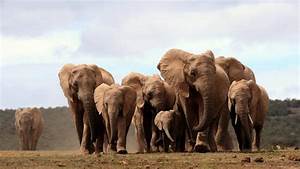
Label: elephant